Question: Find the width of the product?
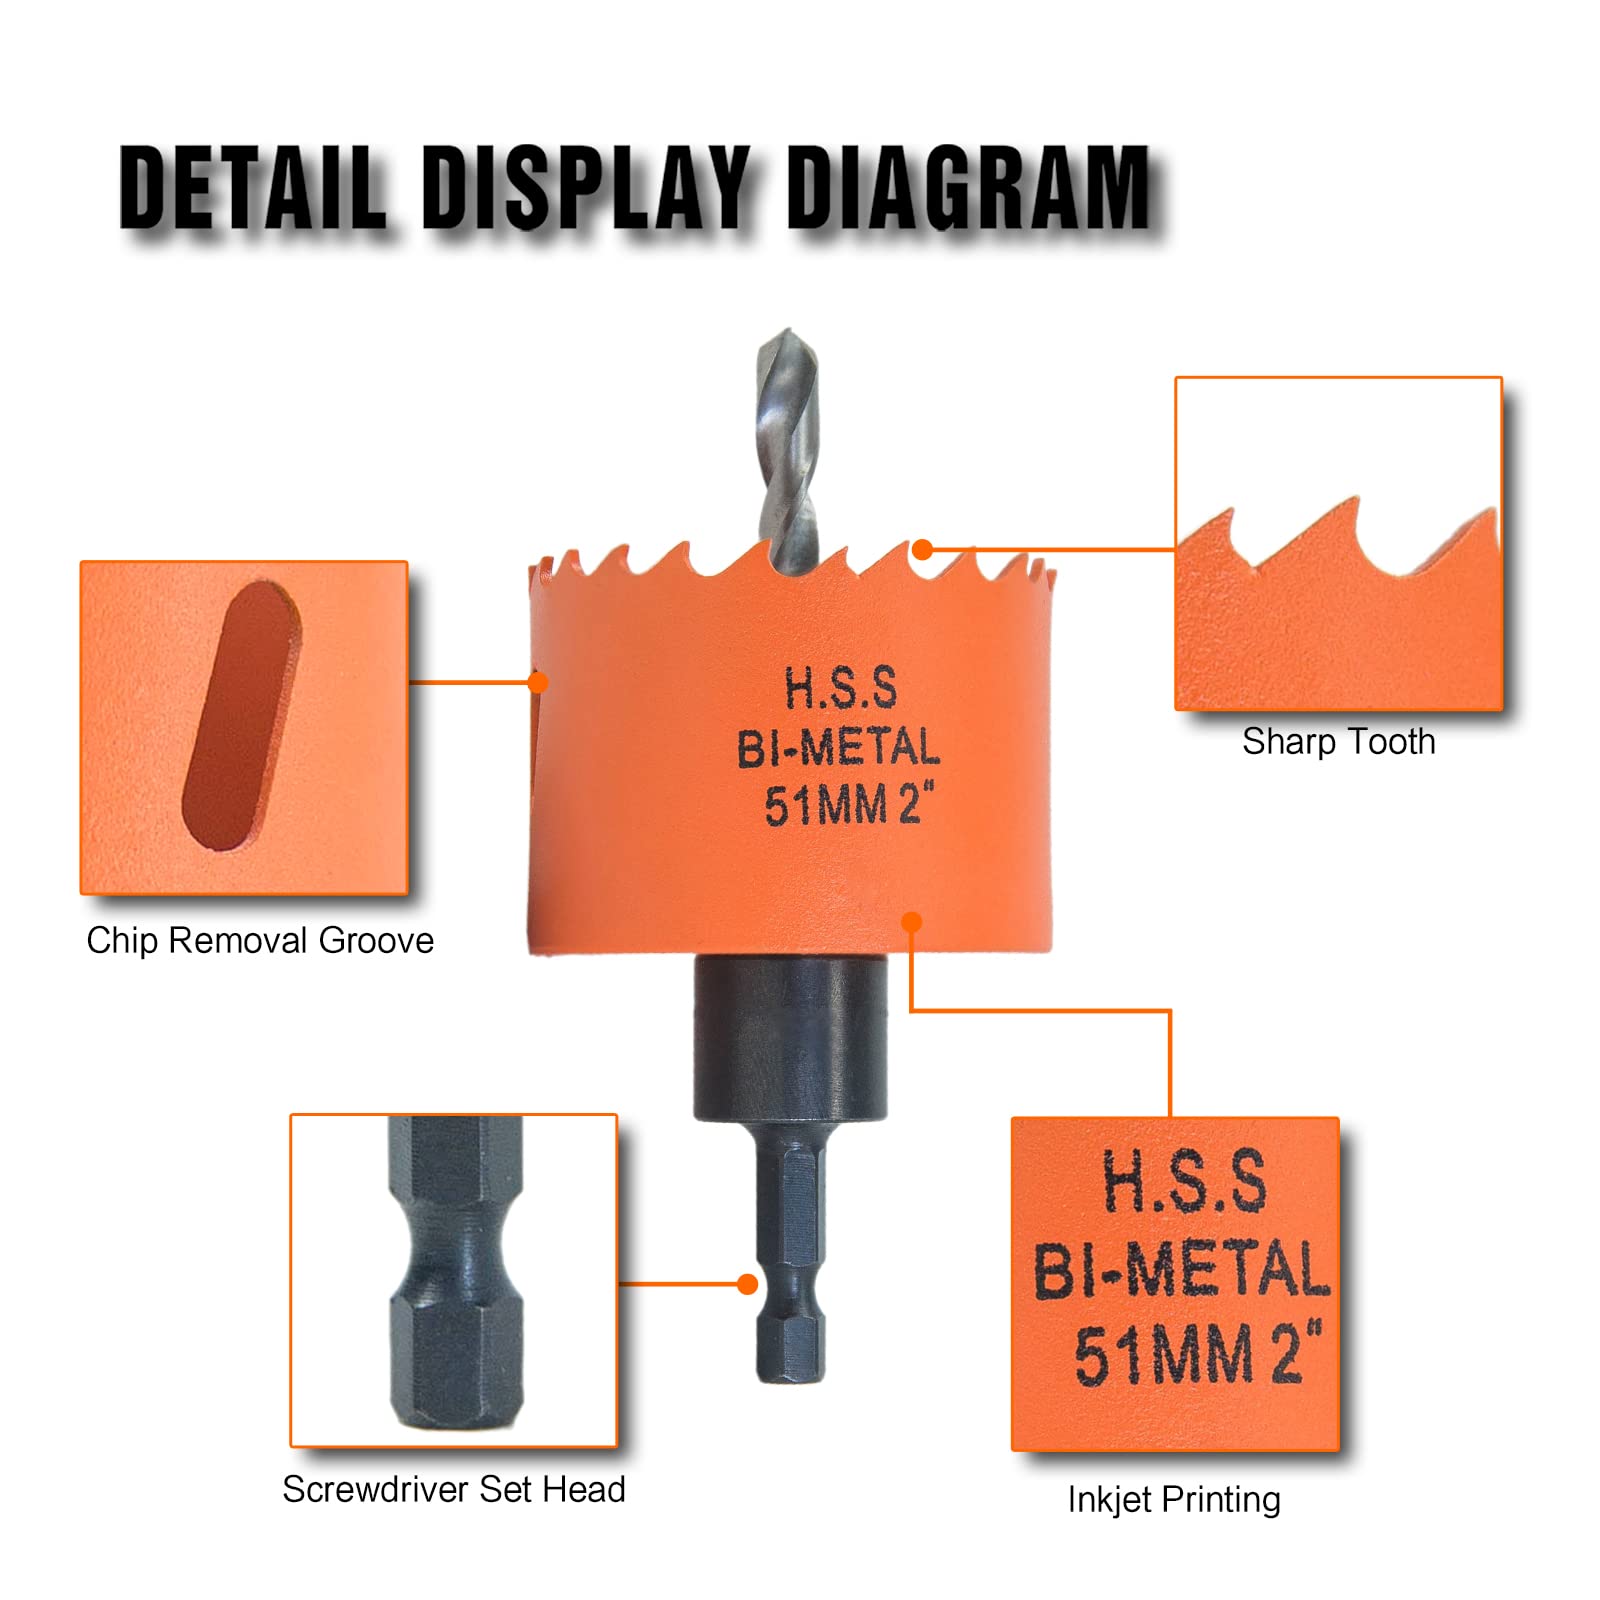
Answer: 2.0 inch